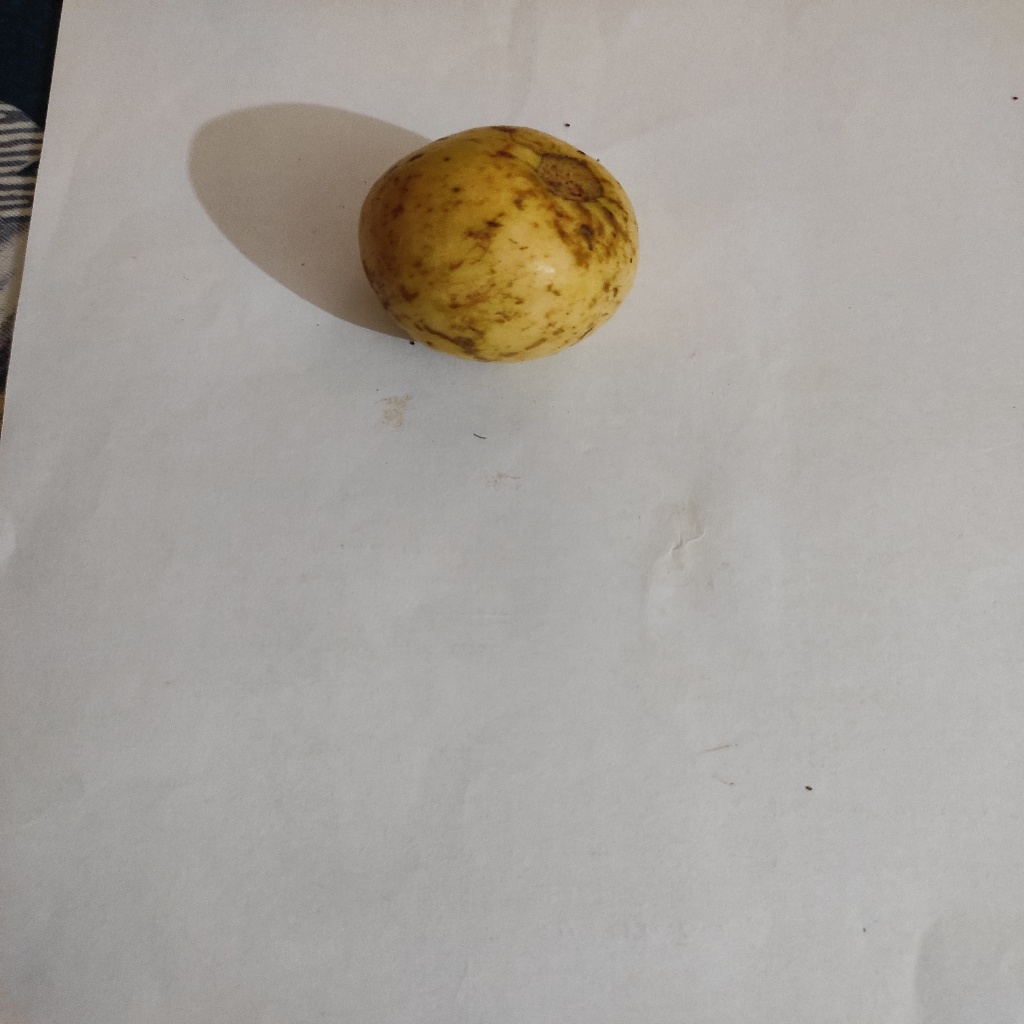
Crop: guava
Quality class: Class_B